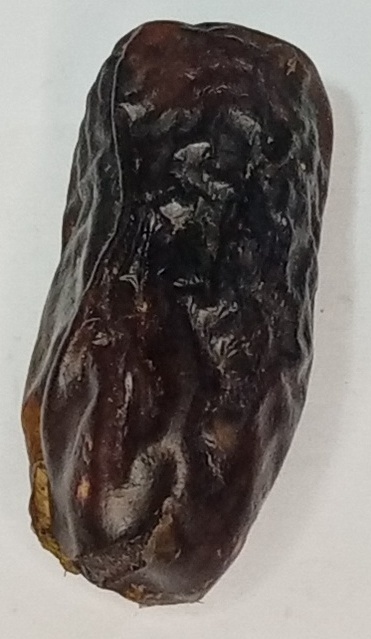
Variety: gajar
Size: large
Grade: grade-2